Hugo Alfvén

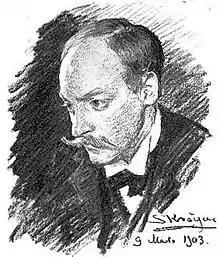
Sketch of Alfvén by Peder Severin Krøyer, 1903

Hugo Emil Alfvén (1 May 18728 May 1960) was a Swedish composer, conductor, violinist, and painter. Alfvén was one of Sweden's principal composers. His "Swedish Rhapsody”, written when he was 31, is still one of the best-known pieces of Swedish music. After extensive European travels to develop his musical skills, Alfvén taught composition, before conducting choirs and orchestras. In 1954, he made the first Swedish classical stereo recordings. Hugo Alfvén’s extensive musical archive is held at Uppsala University, where he was music director for twenty-nine years.